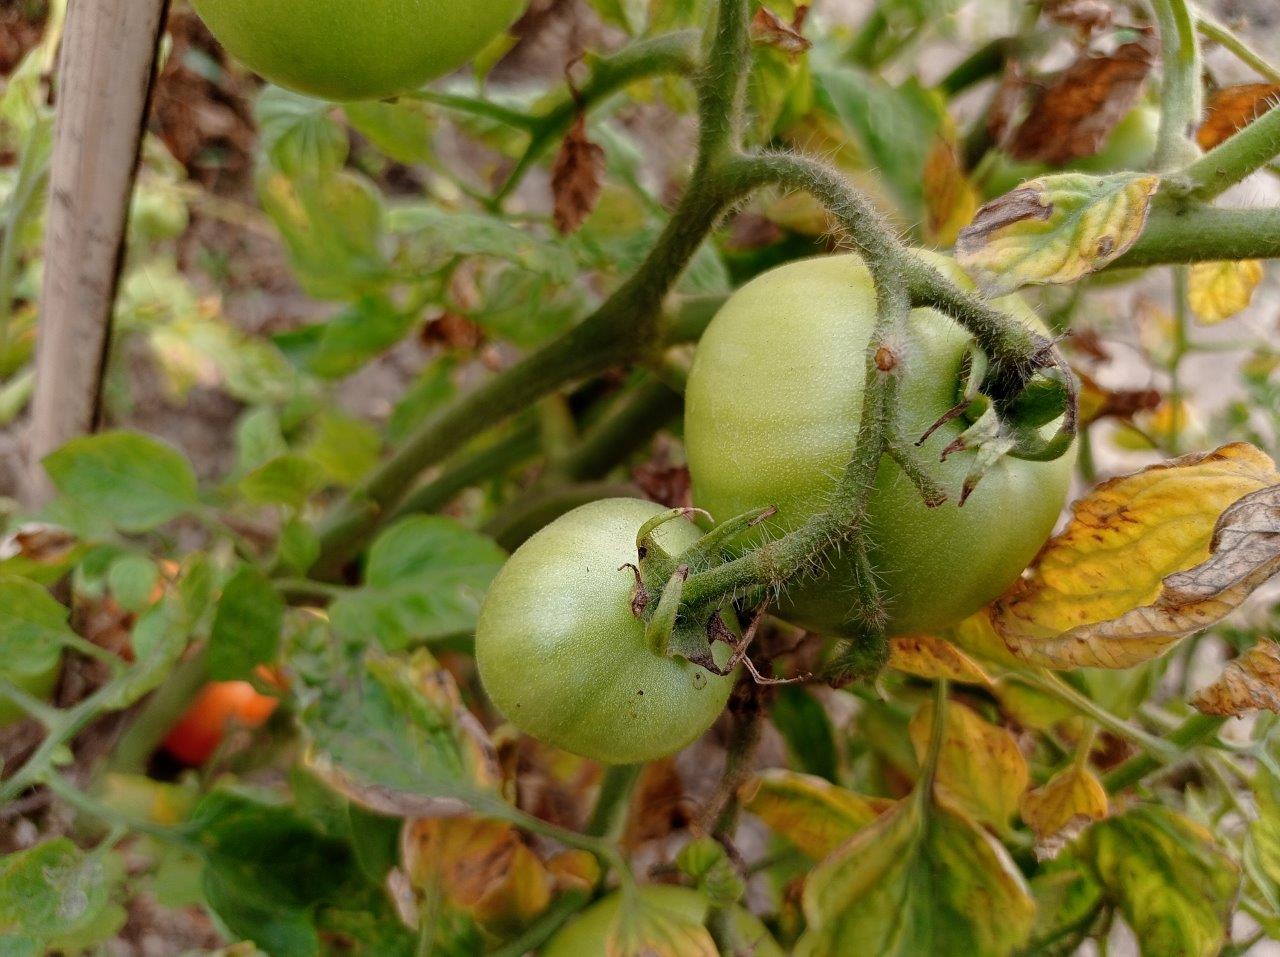
Maturity: Immature